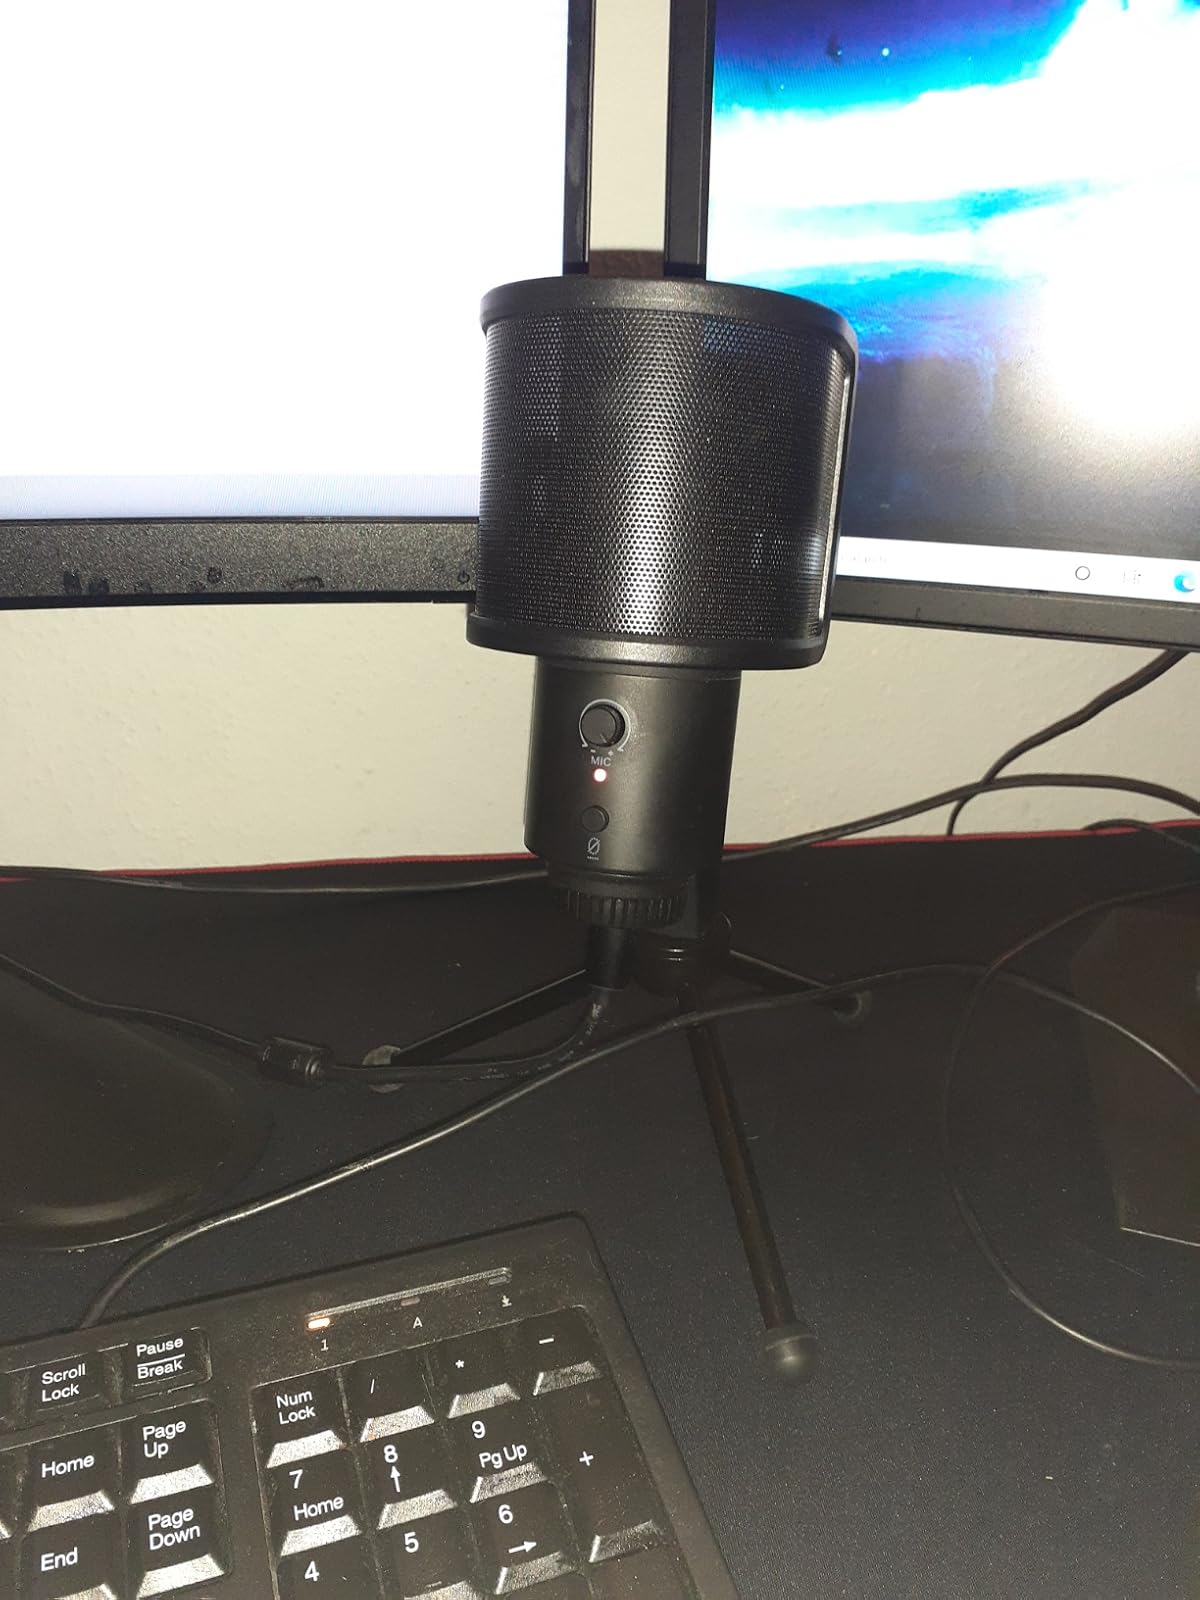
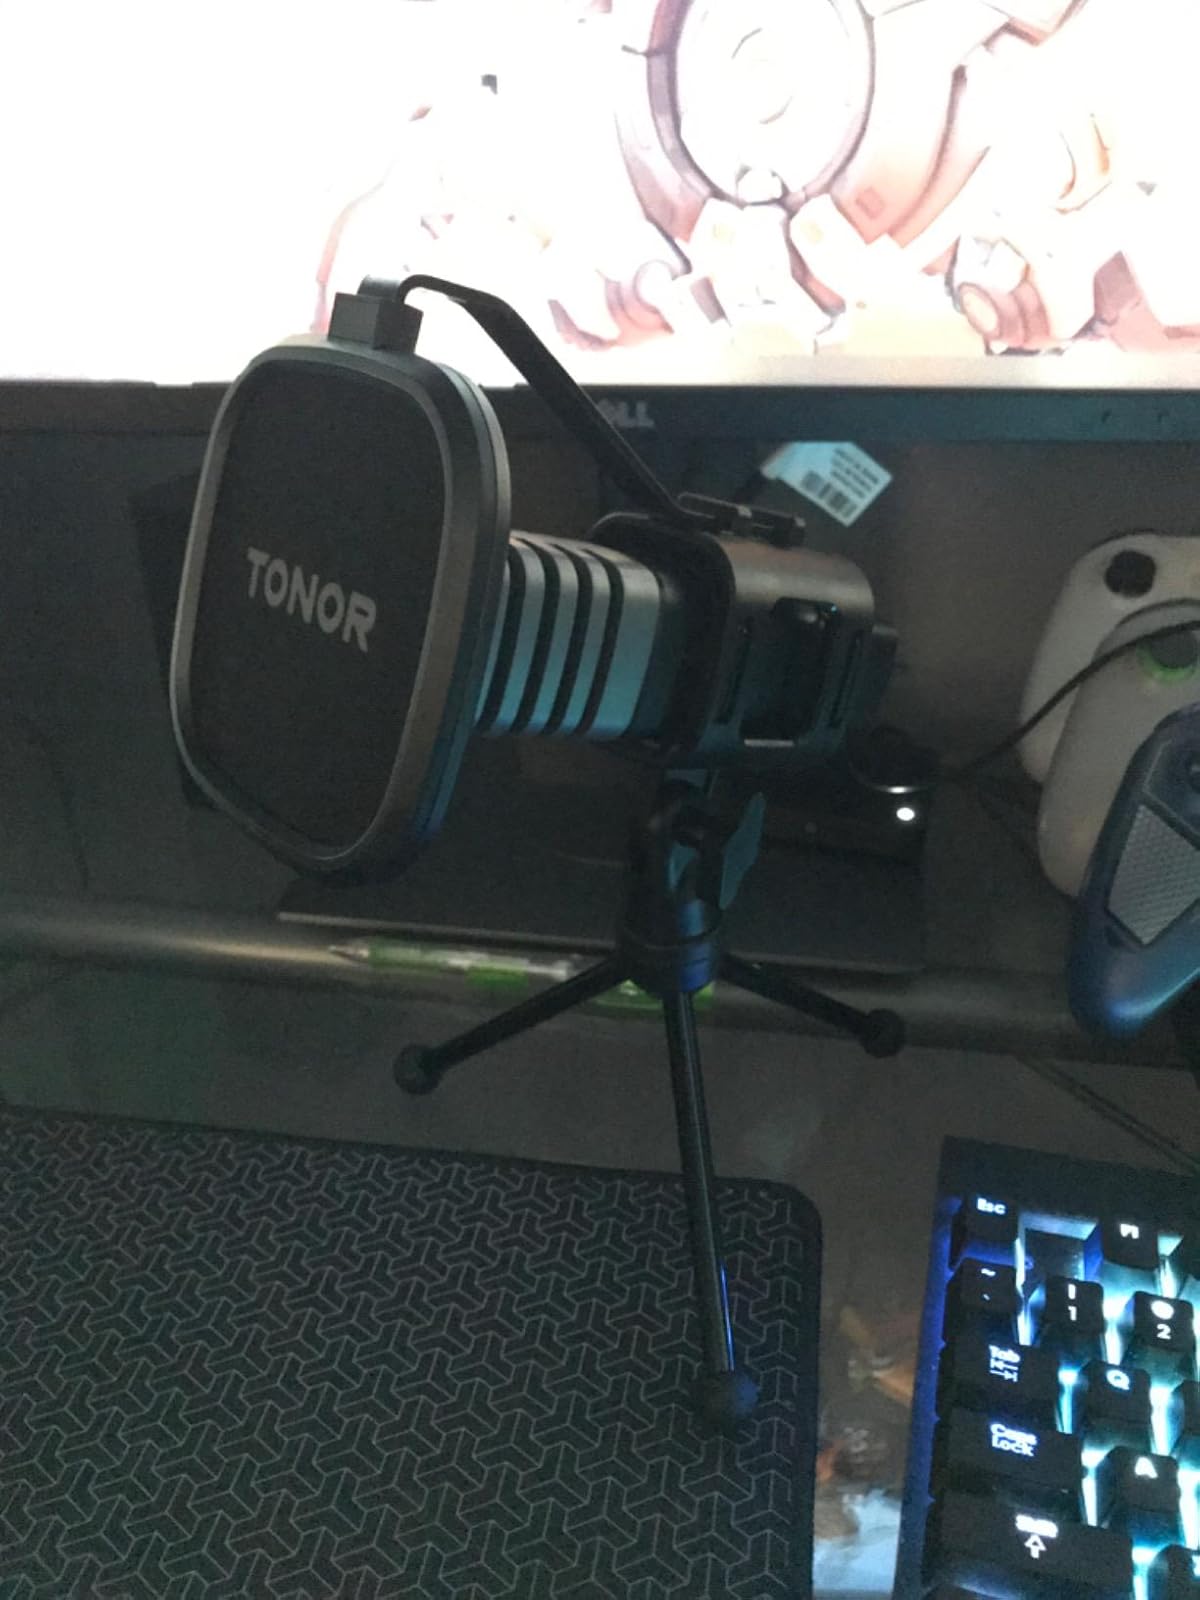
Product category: microphone
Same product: no